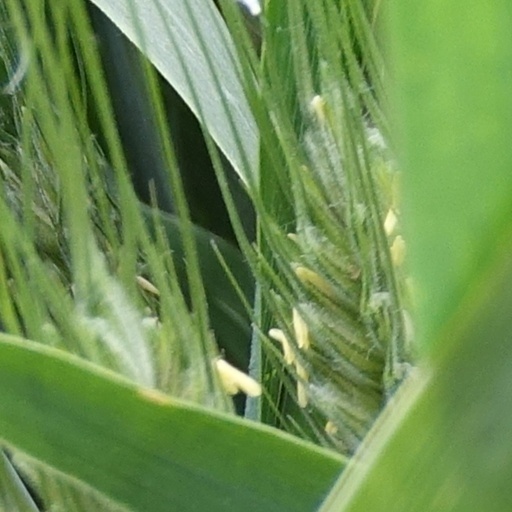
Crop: wheat